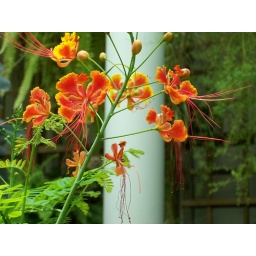
Flower in butterfly house